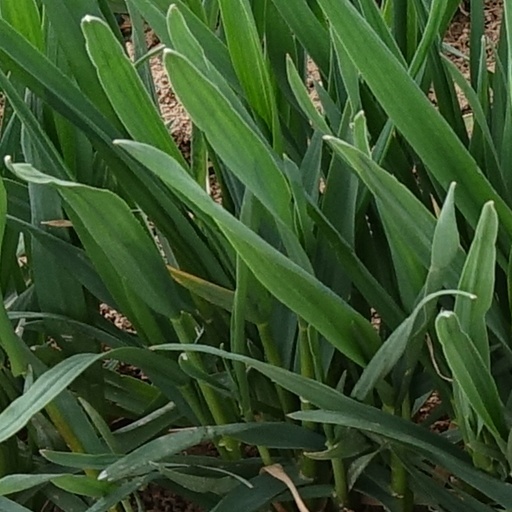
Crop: wheat